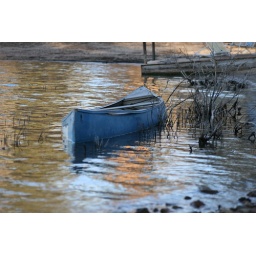
Just a boat lurking in the water